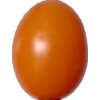
Label: tomato_cherry_orange